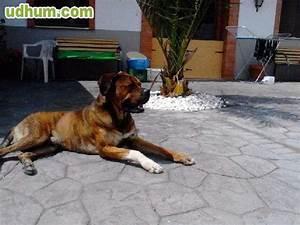
dog